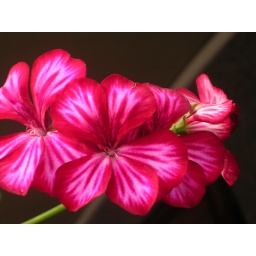
little flower in red